Vincent Forge Mansion

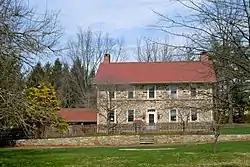
Vincent Forge Mansion, April 2011.

Built circa 1770, this historic structure is a -story, five-bay by two-bay, stone dwelling with a gable roof and pent. It was originally the ironmaster's home and office at an eighteenth-century iron forge. The forgemaster, John Young, and his wife, Susanna, lived there with their five children: John, Elizabeth, Susanna, Sarah and George. The forge operated from roughly 1760 to 1800. The house later became a farmhouse.